Oswestry and Newtown Railway

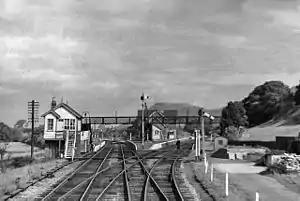
Buttington railway station

Contractors had been appointed before the Oswestry, Welchpool and Newtown Railway Act 1855 (18 & 19 Vict. c. lxxxv) was granted, but for some time there was no money to pay them. Over two years after the granting act another firm of contractors was appointed. The O&NR found the raising of share subscriptions to be extremely difficult, and negotiations to obtain land were continually frustrating. Ann Owen, owner of an estate at Glansevern, near Berriew, now refused to permit the line to pass near the estate: the route had to be diverted to the eastern bank of the River Severn. In addition, there were disagreements between the company, the and Oswestry Town Council about the location of a joint station there. In early 1858 the contractors, Davidson & Oughterson, became bankrupt; only 11 of 30 miles ( of ) of the line had been started.